Ondo-no-seto

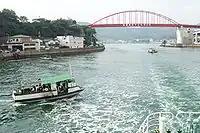
Ondo-ō-hashi and the strait

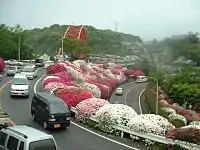
Ondo-ō-hashi

In the legend, Ondo-no-seto was excavated under the leadership of Taira no Kiyomori from 1164 to 1167 during the Heian period, to allow passage of trading ships for trade with China. But academic research shows that this legend is not the historical fact. Both old documents research and geological research proved that this strait was not an artificial product.